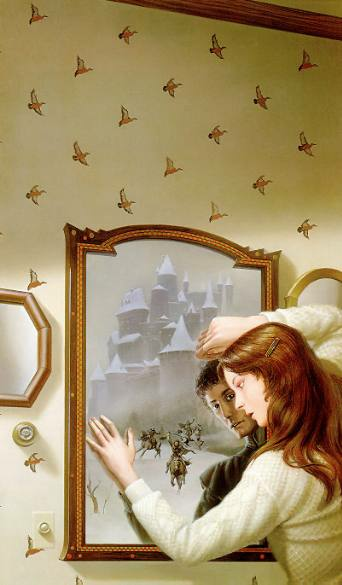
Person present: No